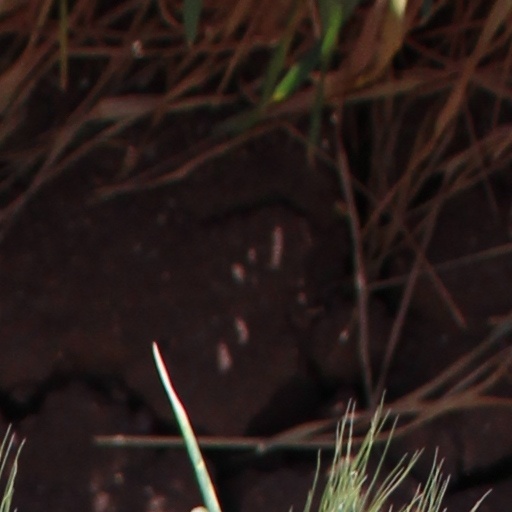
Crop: wheat